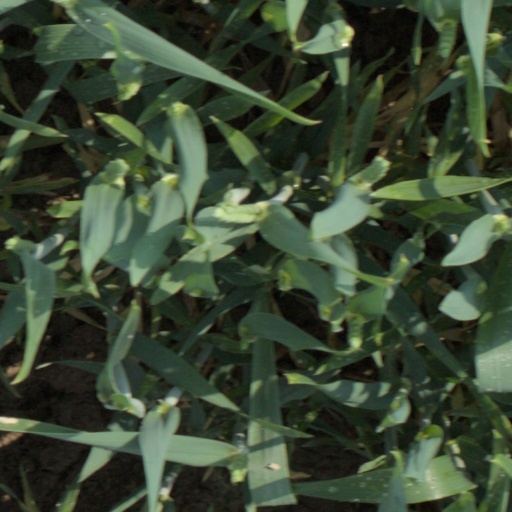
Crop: wheat